Witness (memoir)

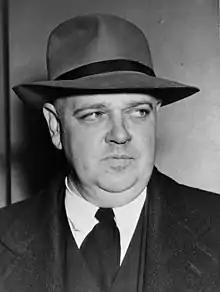
Whittaker Chambers, author of "Witness" (from 1948 photo in the Library of Congress)

What became the "Hiss Case" started on August 3, 1948, when Whittaker Chambers appeared under subpoena before the US House Un-American Activities Committee (HUAC) and testified about his work in the Soviet underground, including service in the mid-1930s as courier between Soviet handlers in New York and members of the Ware group, a network of US federal officials whose primary purpose was to infiltrate government but also to obtain intelligence. On December 15, 1948, US Department of Justice indicted Alger Hiss on two counts of perjury as part of a related grand jury investigation.